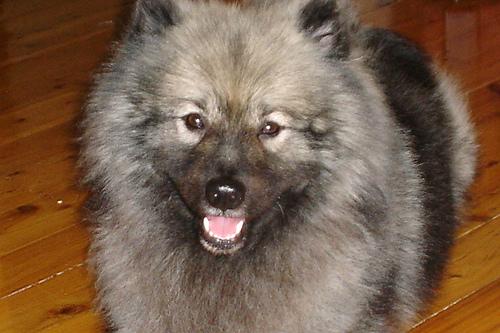
Breed: keeshond